Roti tissue
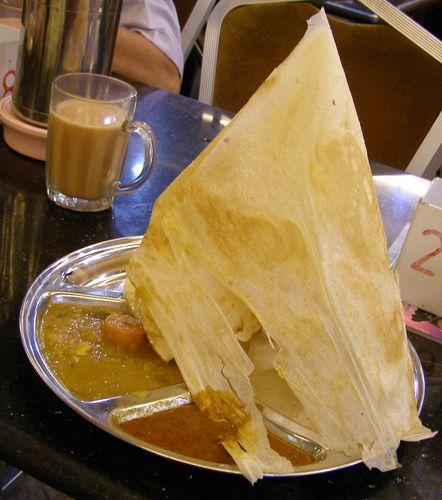
Also known as:
bn - Bangla: টিস্যু রুটি
id - Indonesian: Roti tisu
ja - Japanese: ロティ・ティシュ
jv - Javanese: Roti tisu
ms - Malay: Roti tisu
th - Thai: โรตีตีซู
Category: bread (sweet flatbread)
Cuisine: Malaysian, Singaporean
Associated cuisines: Malaysian, Singaporean
Area: Malaysia, Singapore
Countries: Malaysia, Singapore
Region: South Eastern Asia, , , ,
The dish is a sweet flatbread. It may be coated with sweet substances, such as sugar and jam, or eaten with condiments such as ice cream.